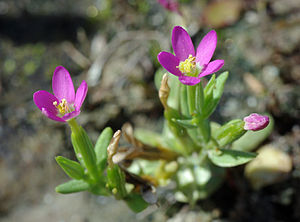
Liden tusindgylden
Liden tusindgylden er en enårig, 2-15 centimeter høj plante i ensian-familien. Det er en spinkel fra grunden gaffelgrenet plante uden bladroset. Blomsterne er stilkede og bægerfligene er kortere end kronrøret. Liden tusindgylden er udbredt i Europa, Nordafrika, Vest- og Centralasien samt desuden indslæbt til Nord- og Sydamerika.